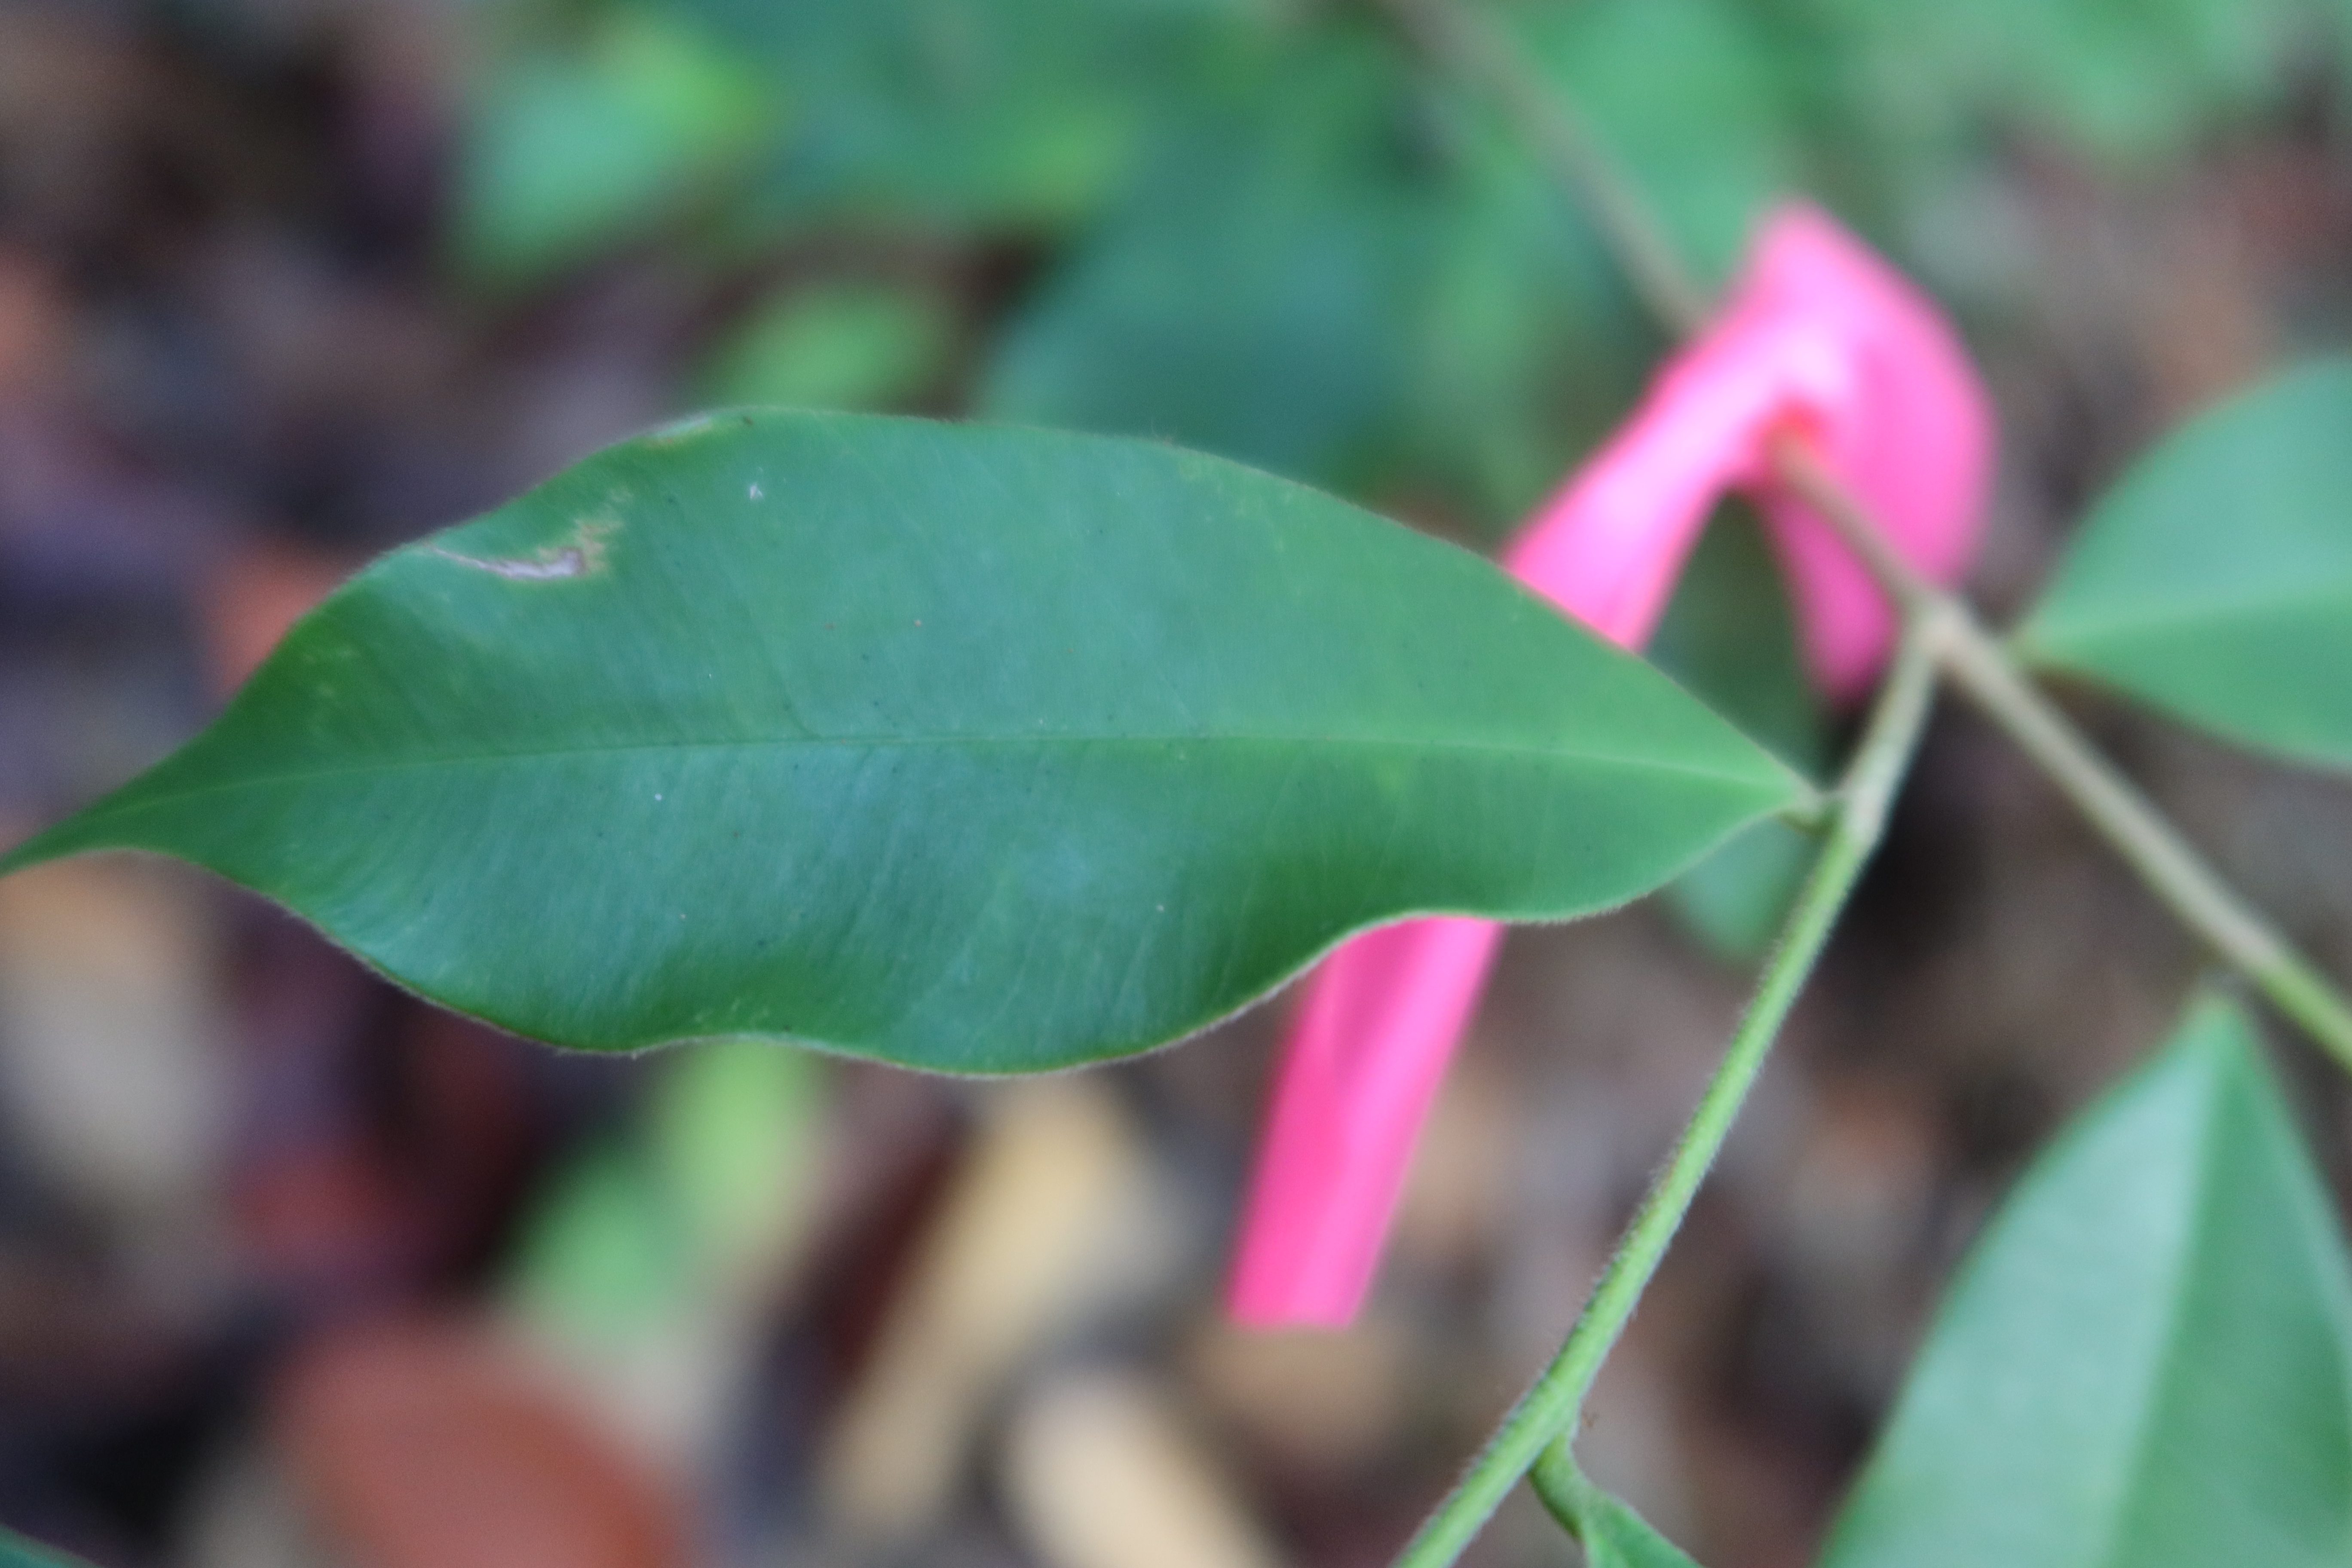
Label: Brown spots